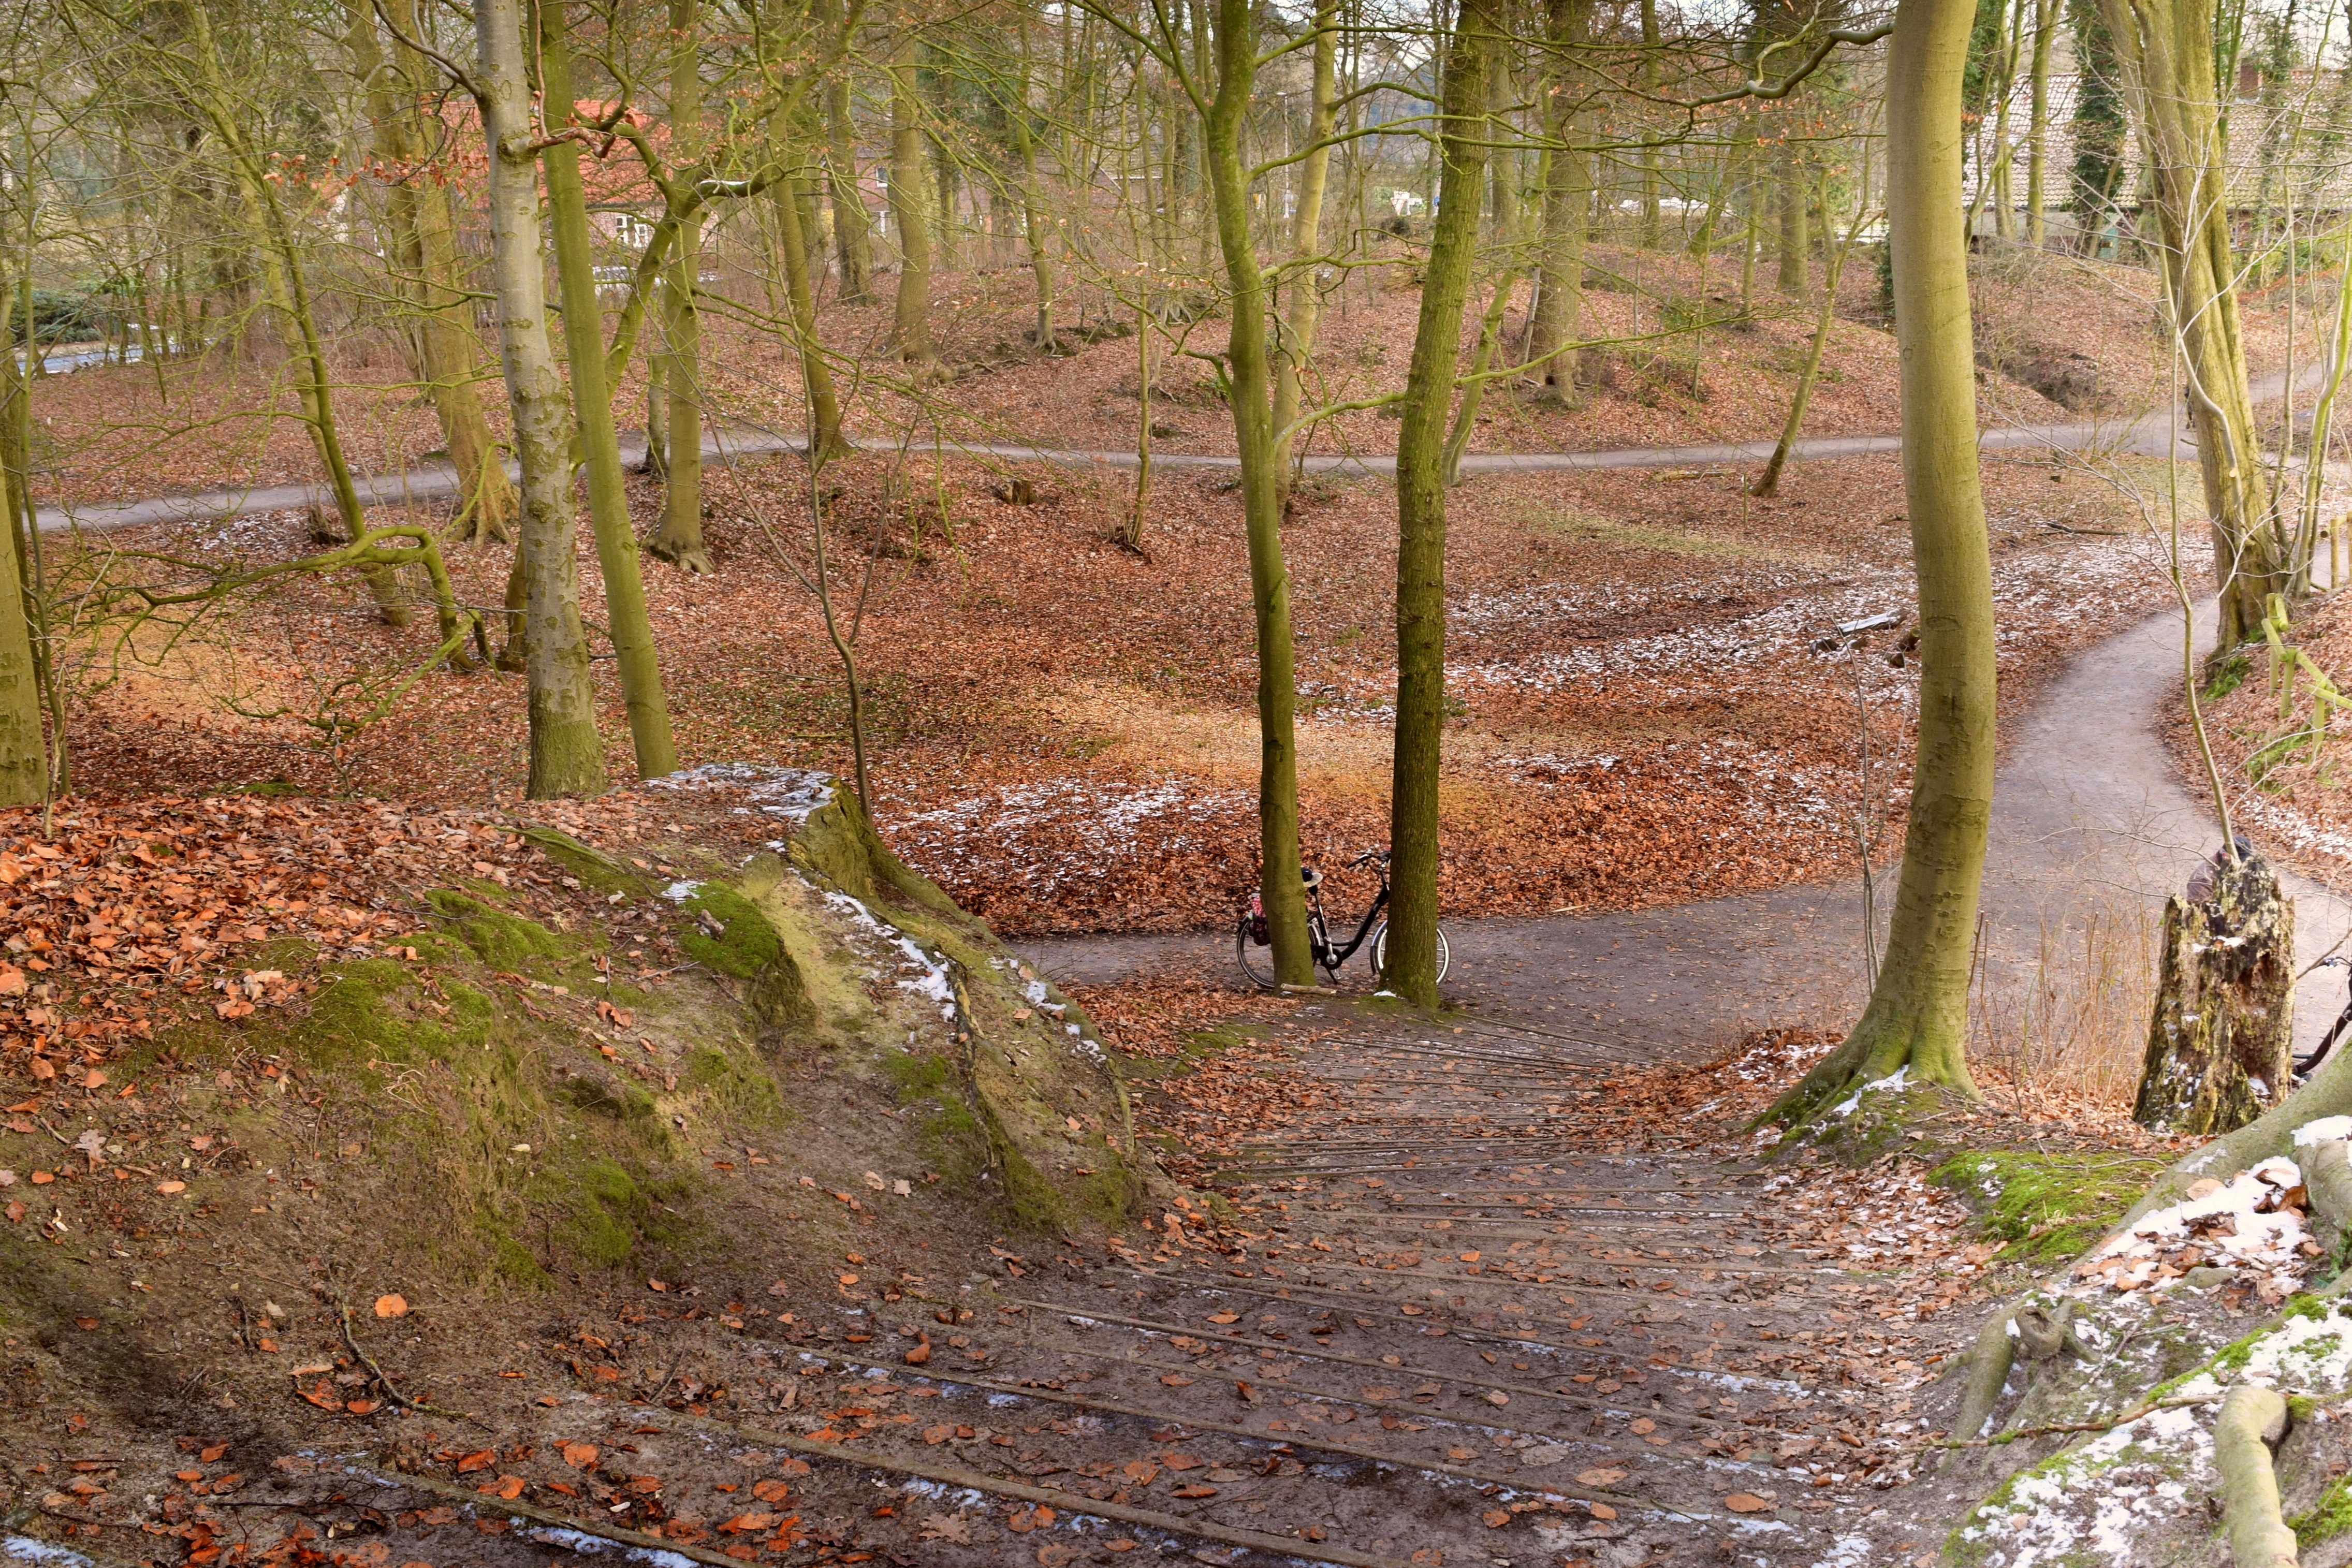
landscape, tree, nature, forest, wilderness, trail, leaf, stream, autumn, season, trees, stairs, woodland, habitat, ecosystem, gradually, bad zwischenahn, natural environment, three mountains